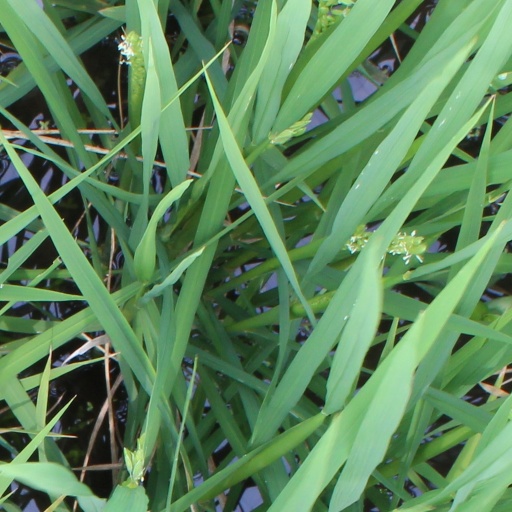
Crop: rice